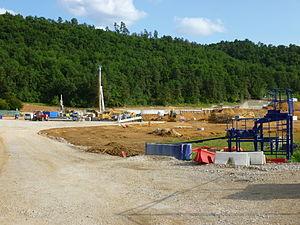
Site de construction de Lascaux IV en août 2014.
La grotte de Lascaux, située sur la commune de Montignac-Lascaux en Dordogne, dans la vallée de la Vézère, en France, est l'une des plus importantes grottes ornées du Paléolithique par le nombre et la qualité esthétique de ses œuvres. Elle est parfois surnommée « la chapelle Sixtine de l'art pariétal » ou « chapelle Sixtine du Périgordien » selon une expression attribuée à Henri Breuil qui la nomme également « Versailles de la Préhistoire » ou « Altamira française ».